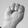
ASL letter: M